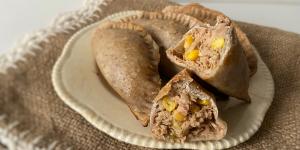
empanadas de atun y choclo